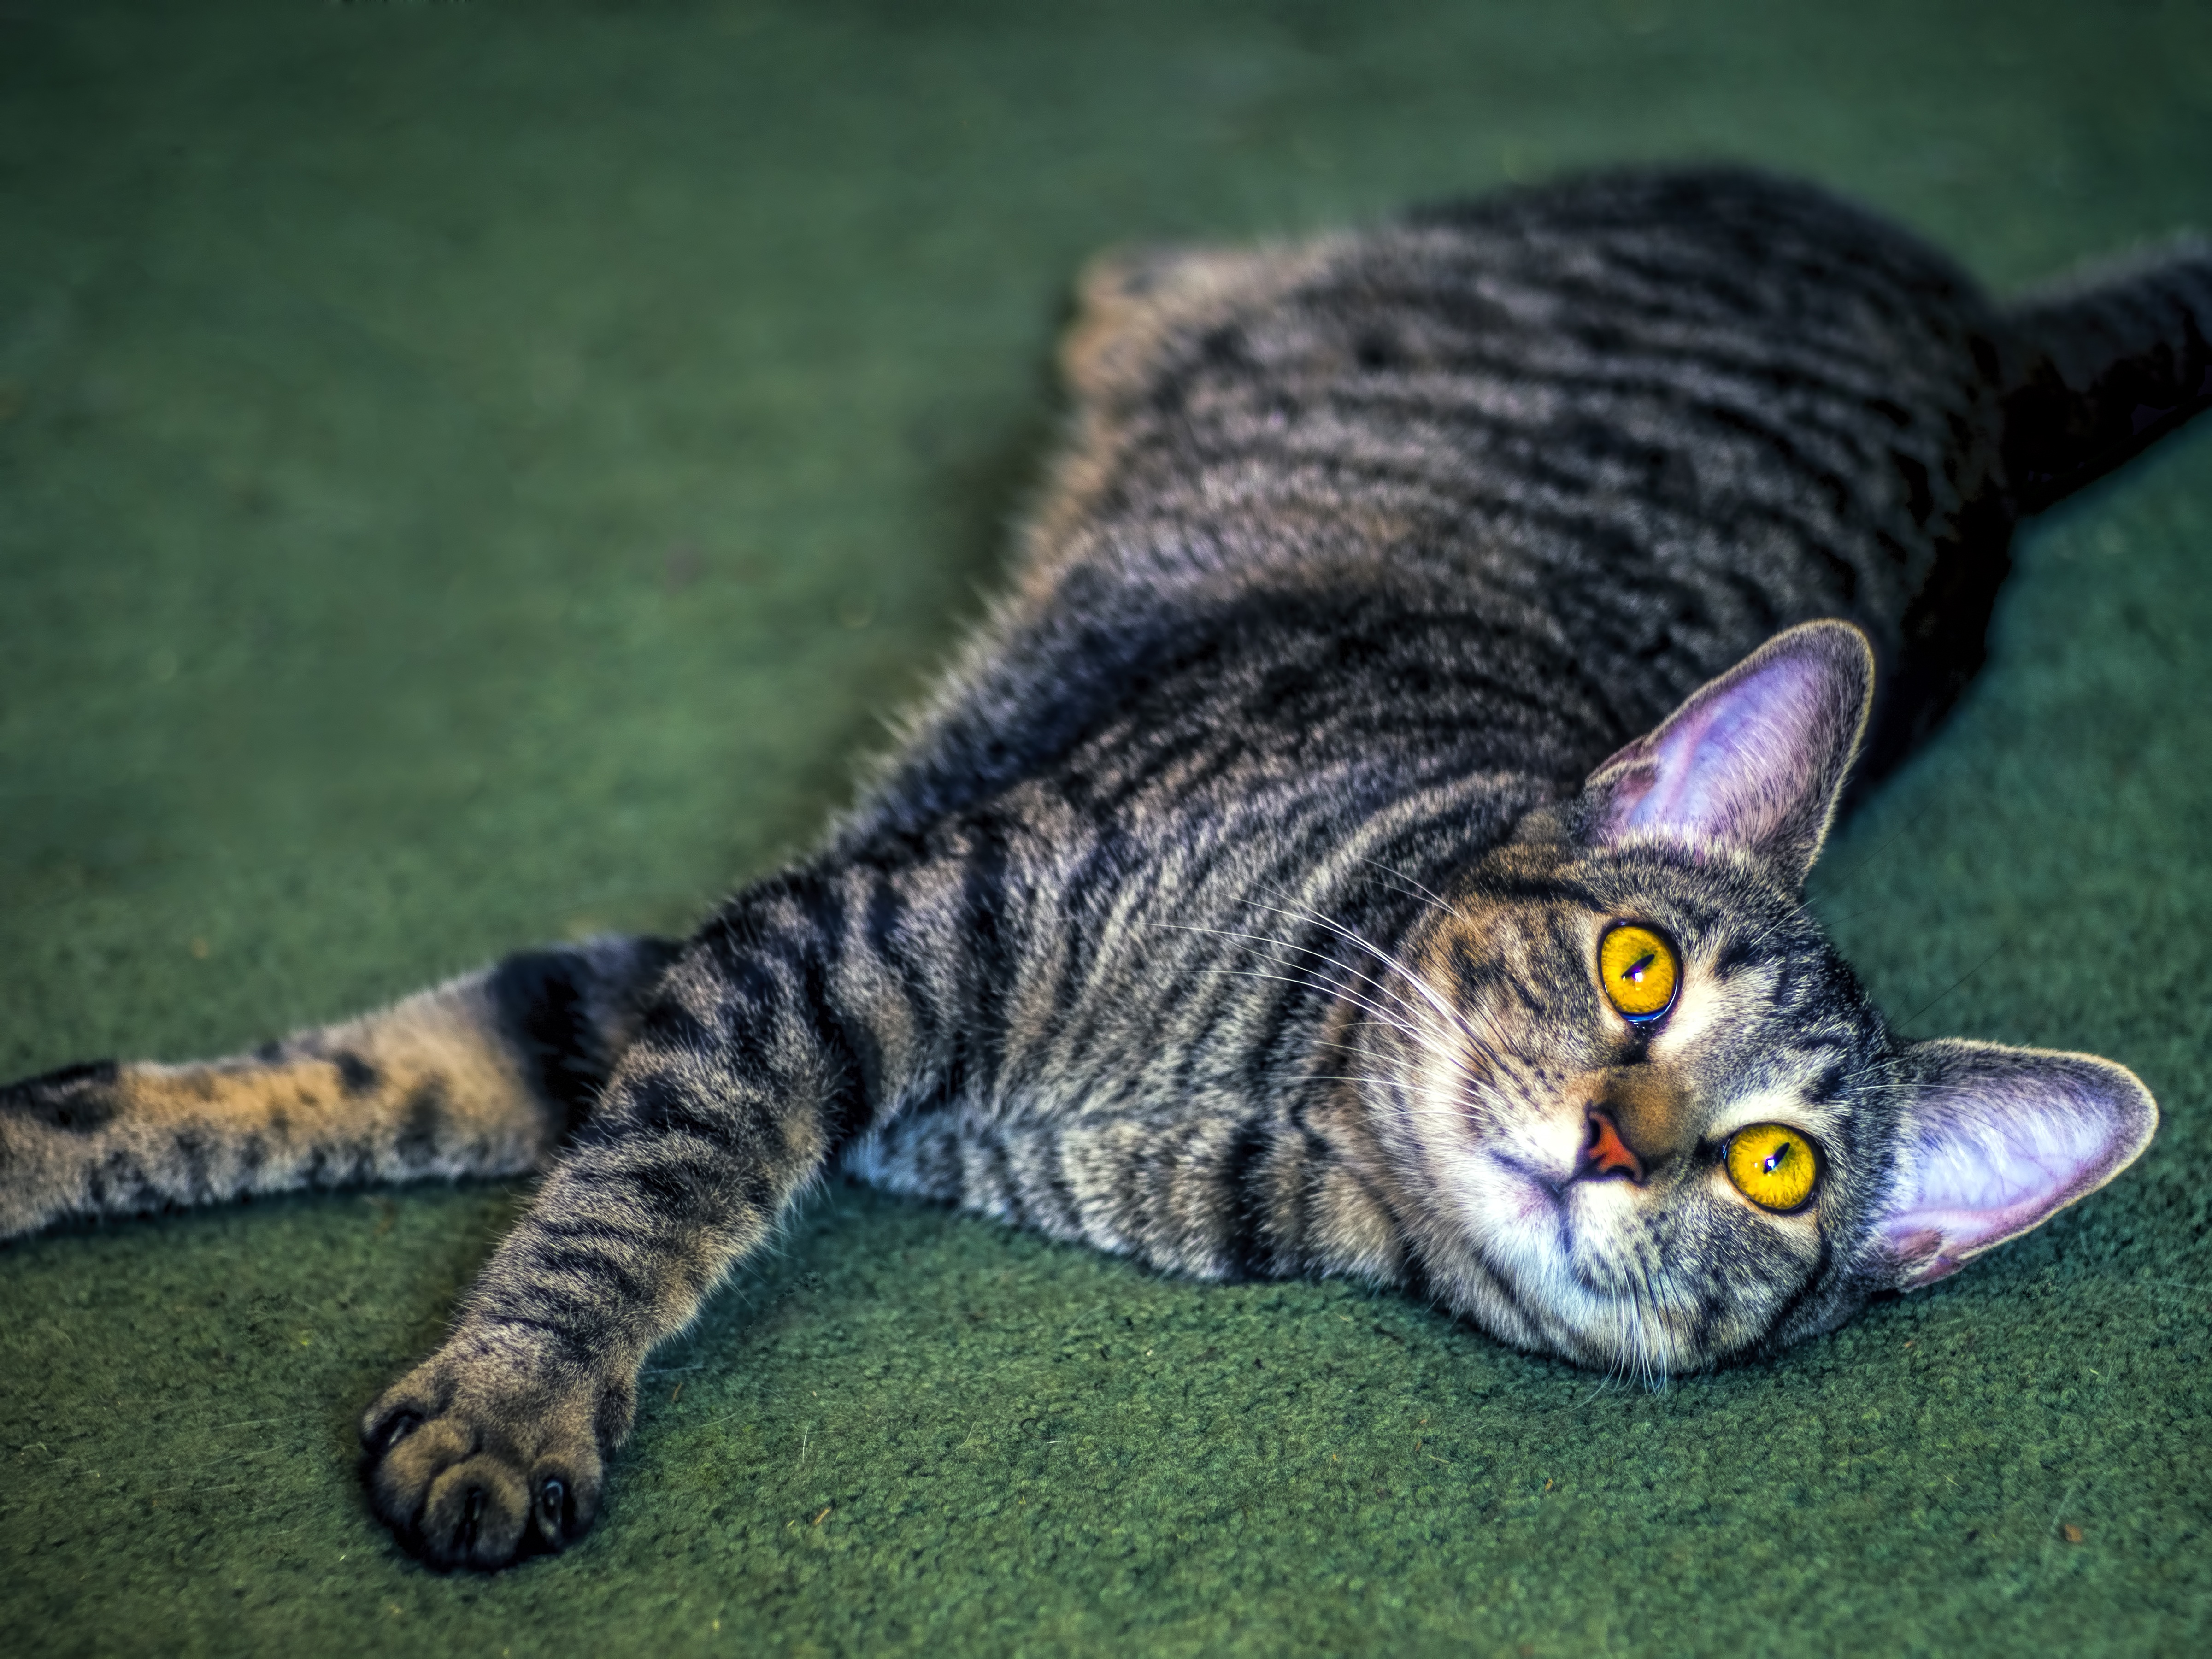
sweet, animal, cute, looking, pet, fur, portrait, kitten, cat, feline, mammal, fauna, face, eyes, whiskers, indoors, stripes, ears, head, vertebrate, domestic, adorable, curious, reclining, tabby cat, bengal, european shorthair, wild cat, small to medium sized cats, cat like mammal, domestic short haired cat, toyger